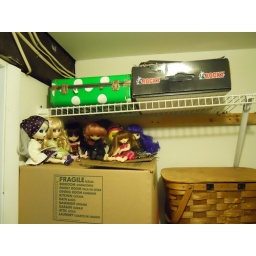
the rest of the dolls are in the shoe box and suitcase.